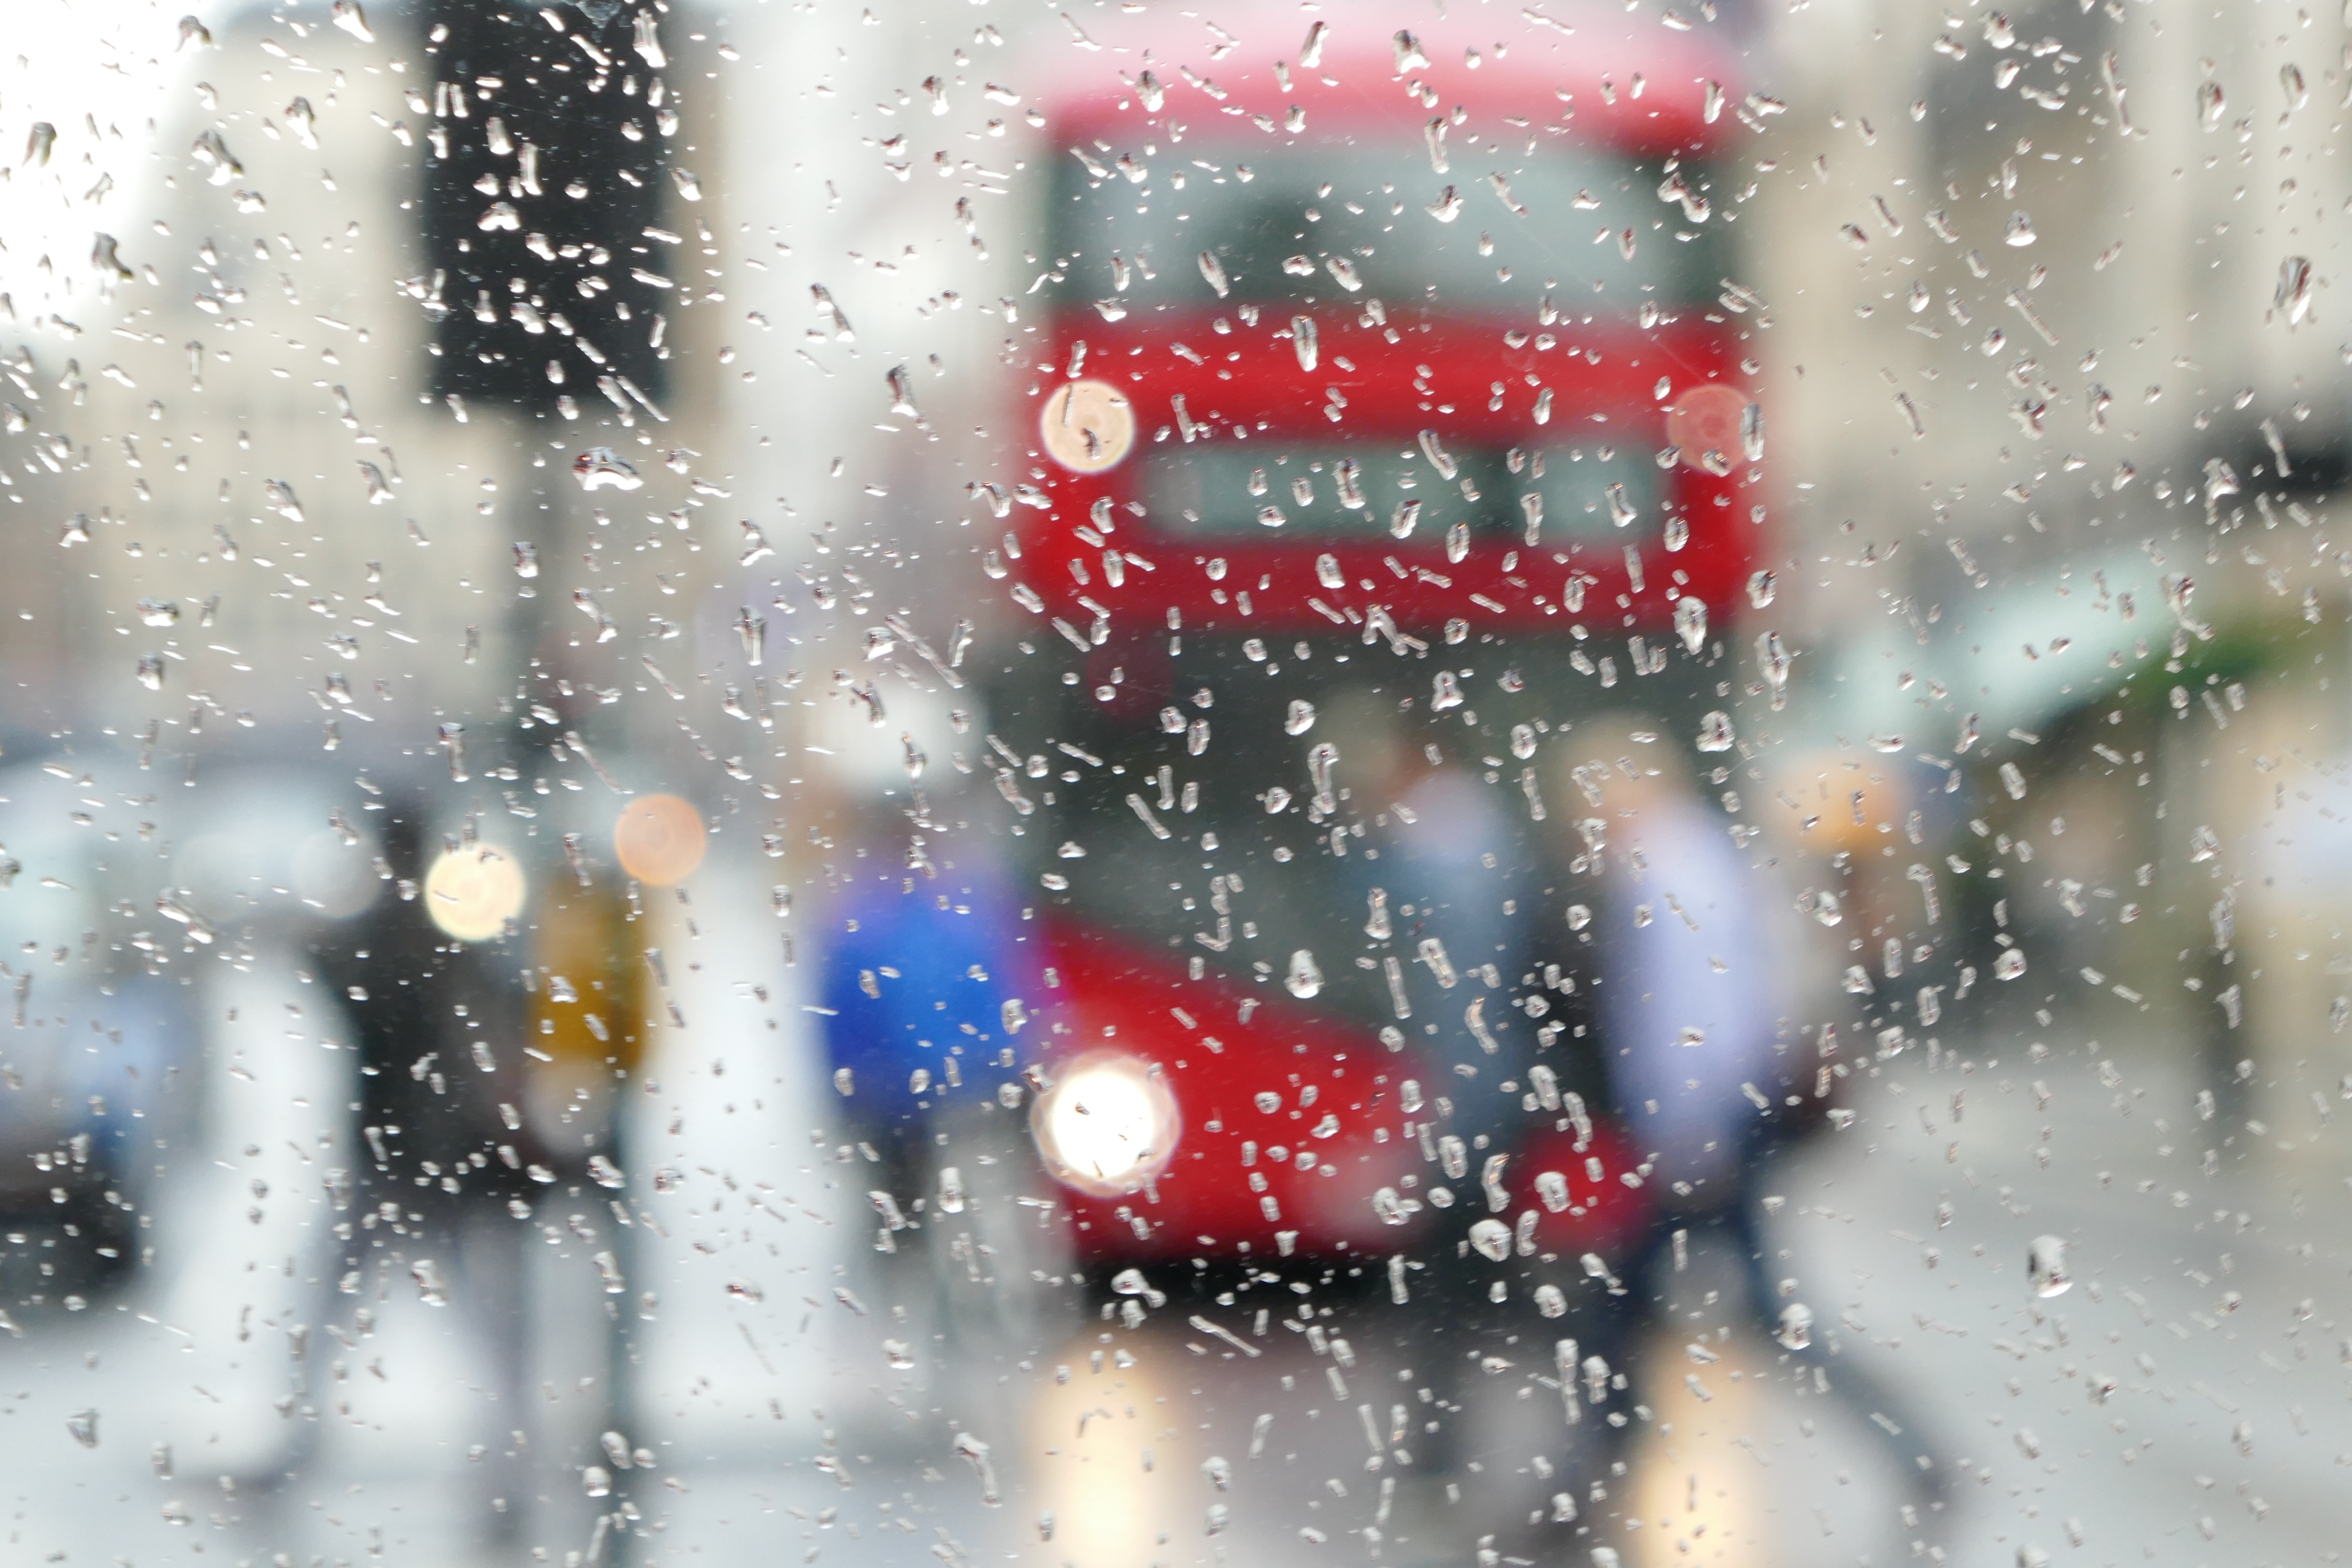
snow, winter, weather, christmas, freezing